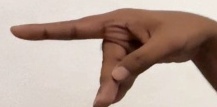
ASL sign: P